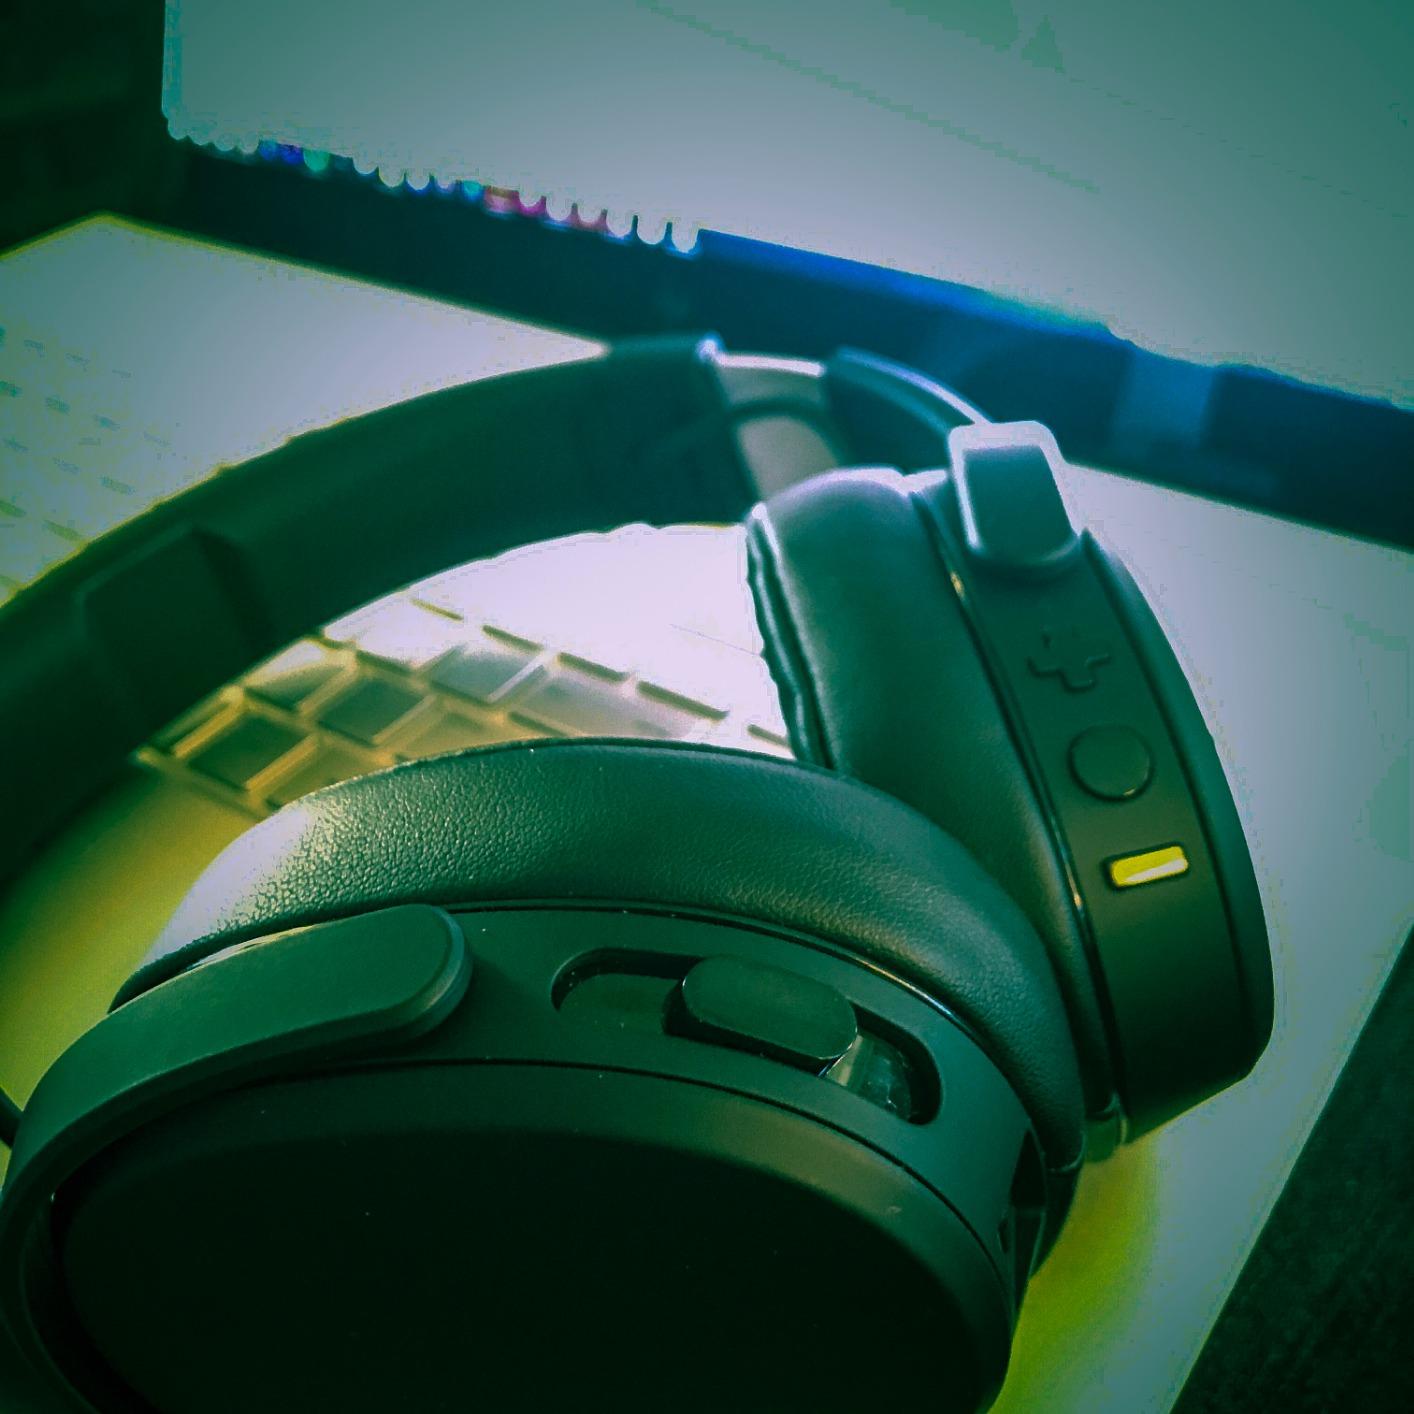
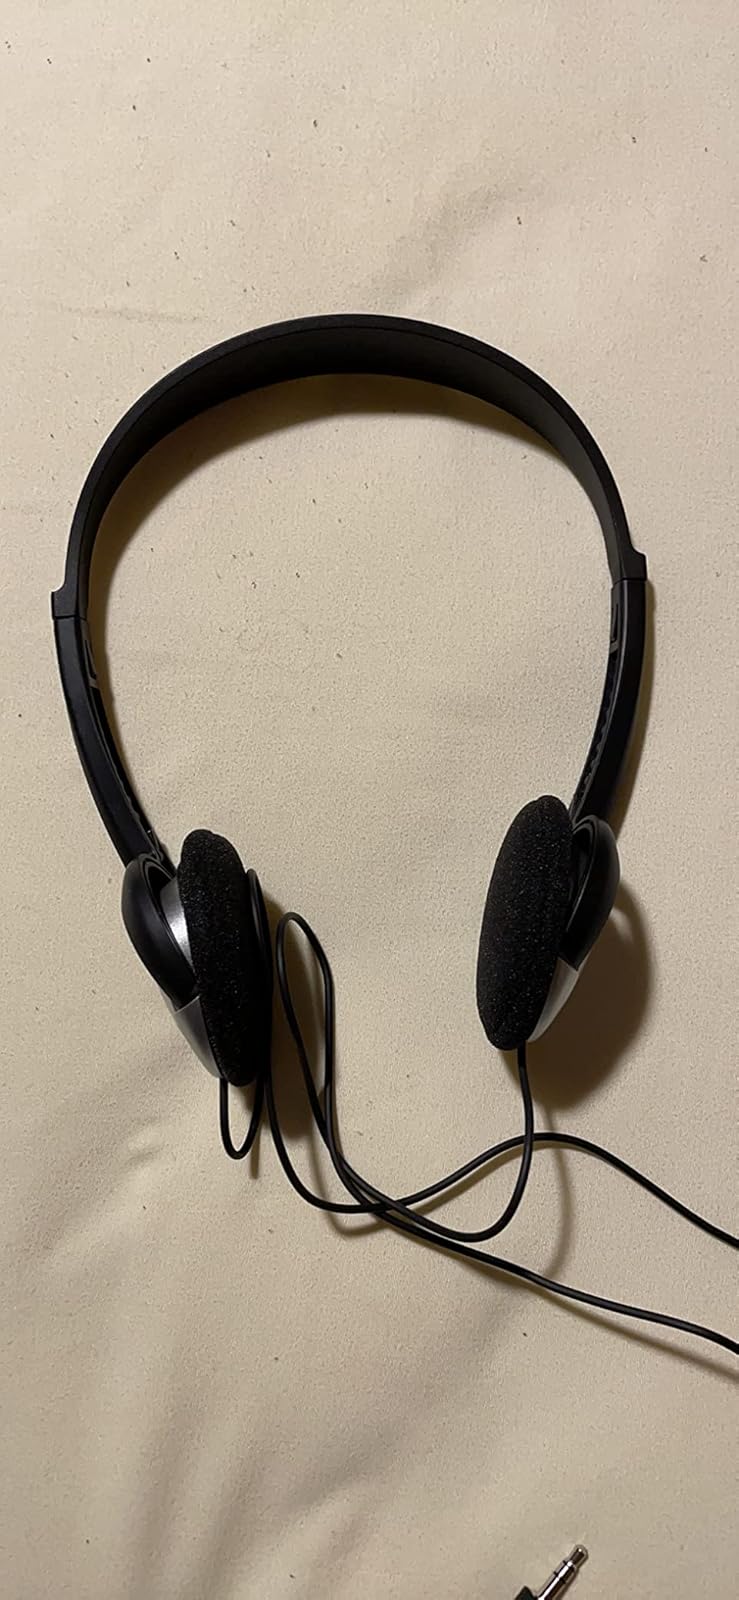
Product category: headphones
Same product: no